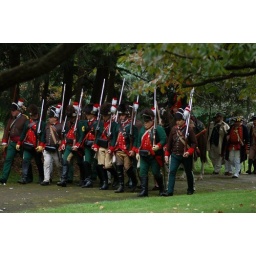
I don't know why these soldiers wore green. There were also some soldiers in furry hats and leathers.